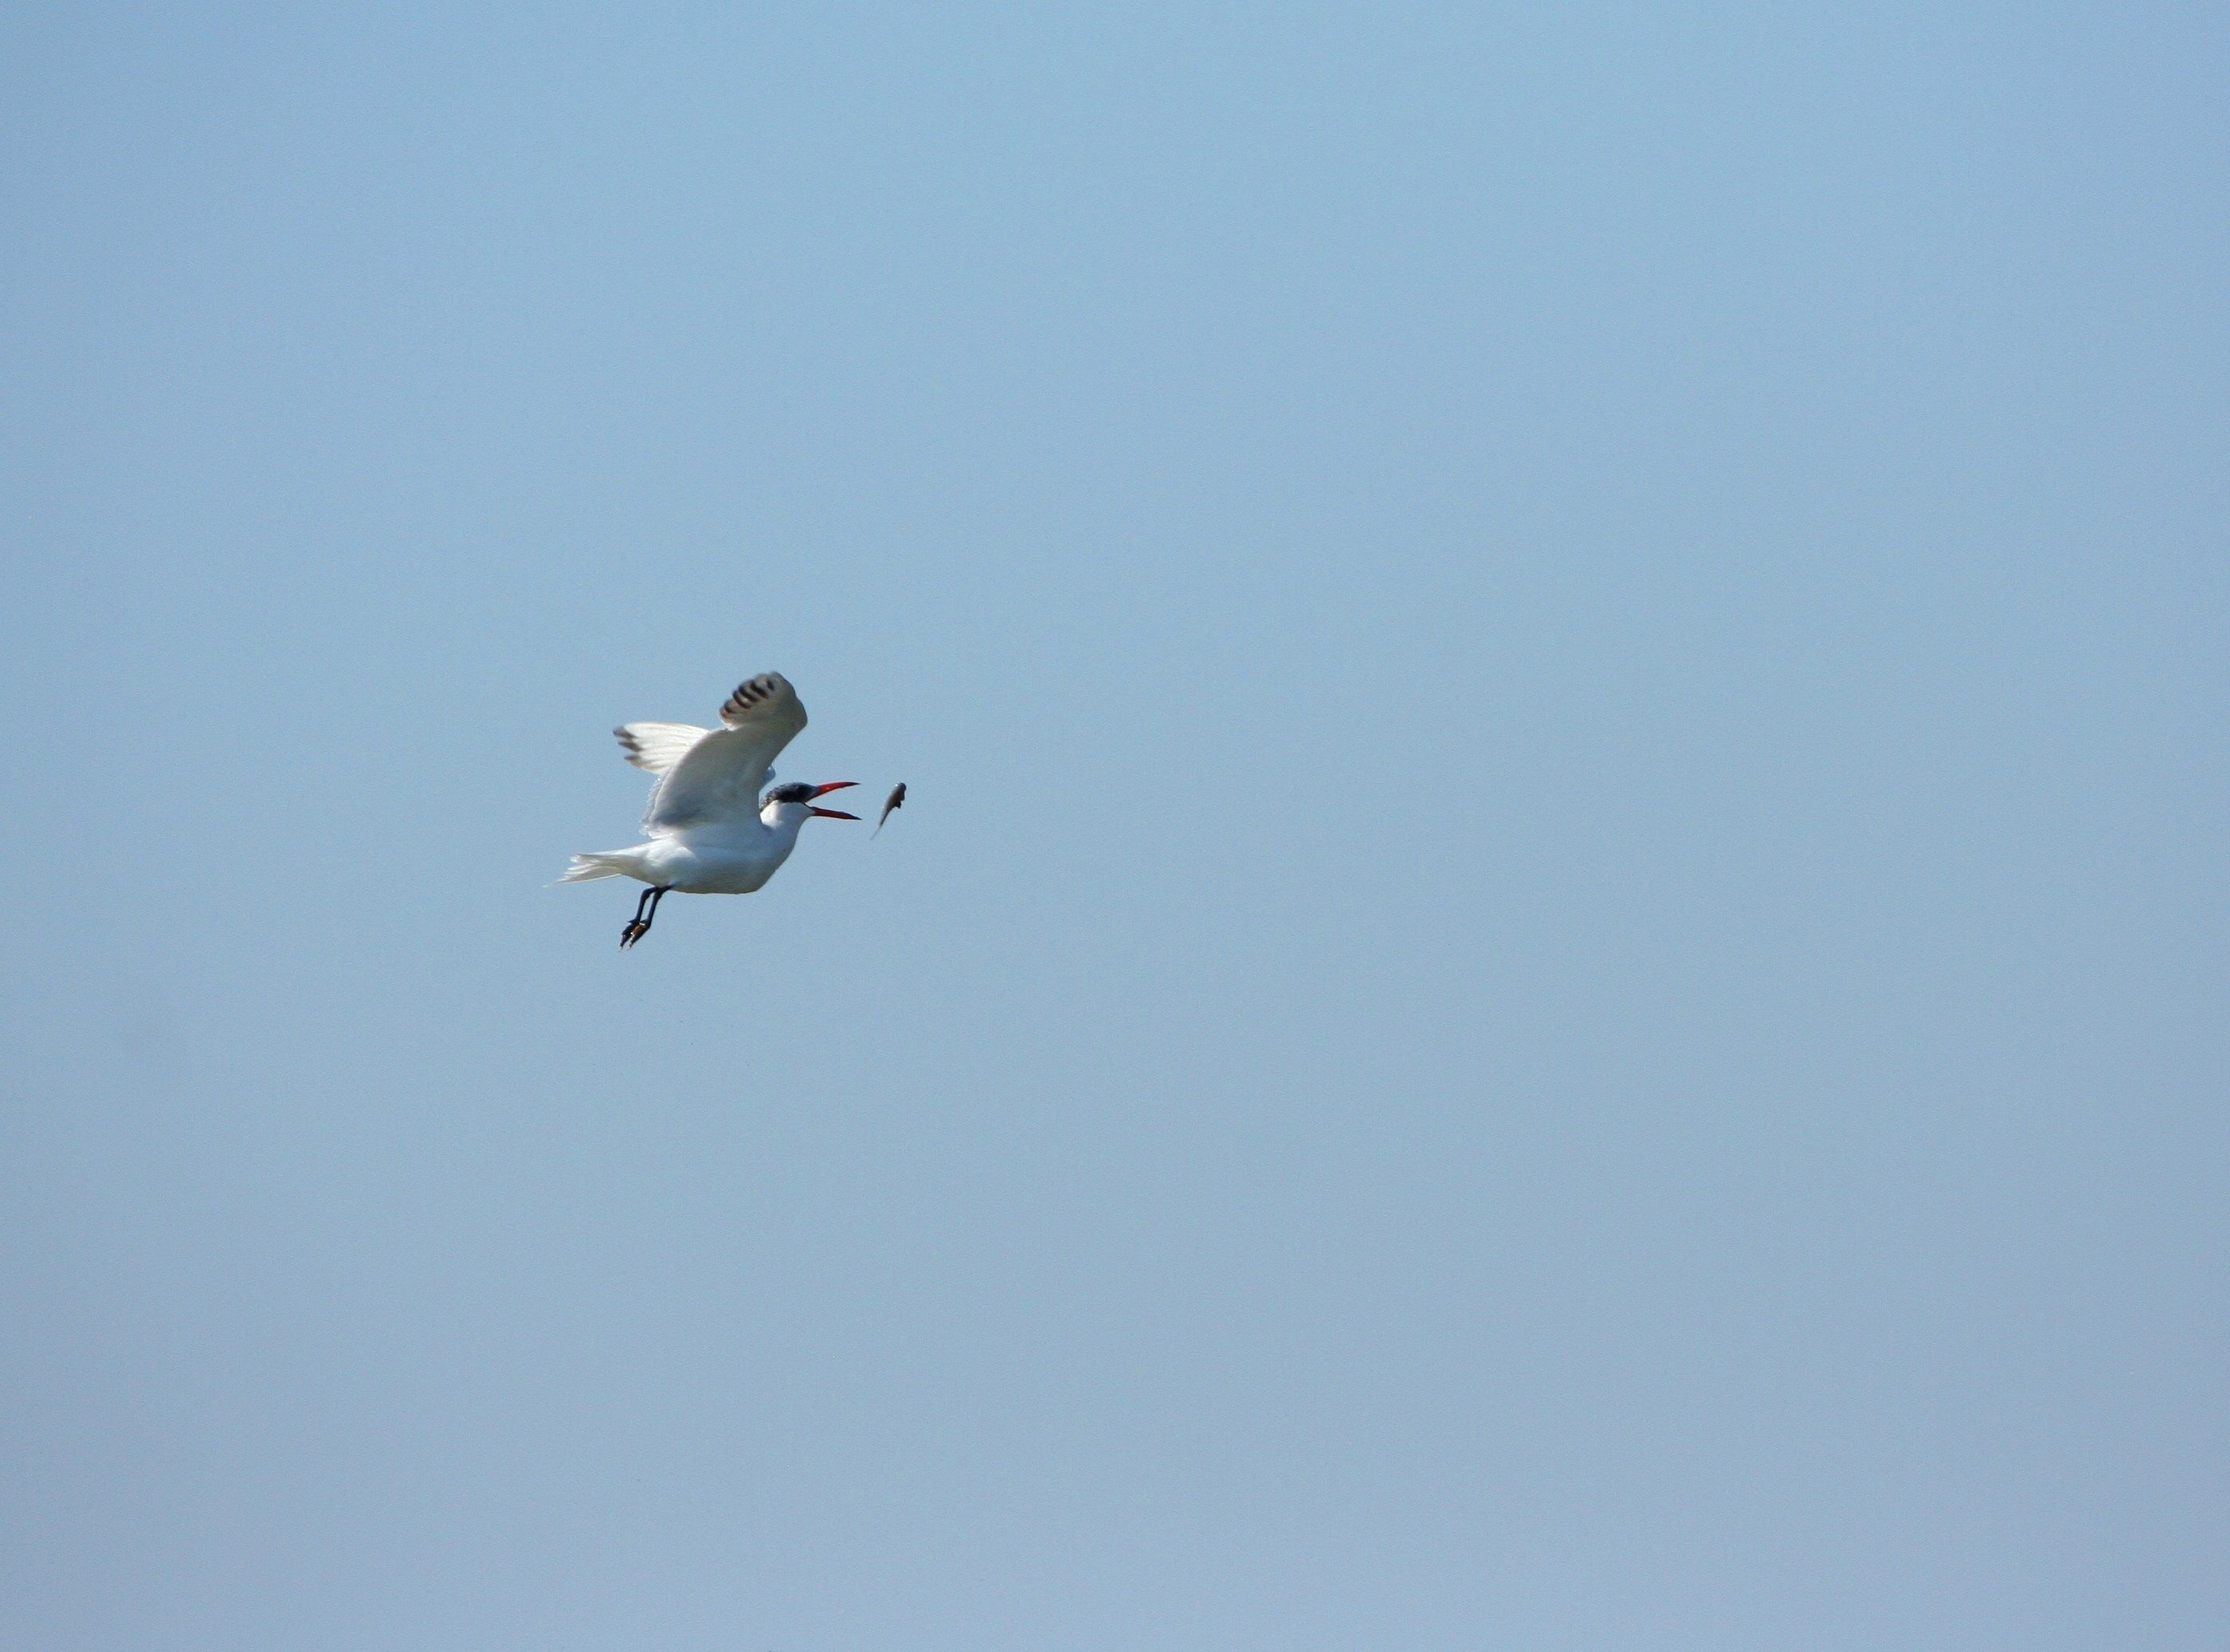
wing, flying, seagull, airplane, aircraft, food, vehicle, gull, fishing, aviation, flight, water bird, tern, takeoff, air show, air force, aerobatics, atmosphere of earth